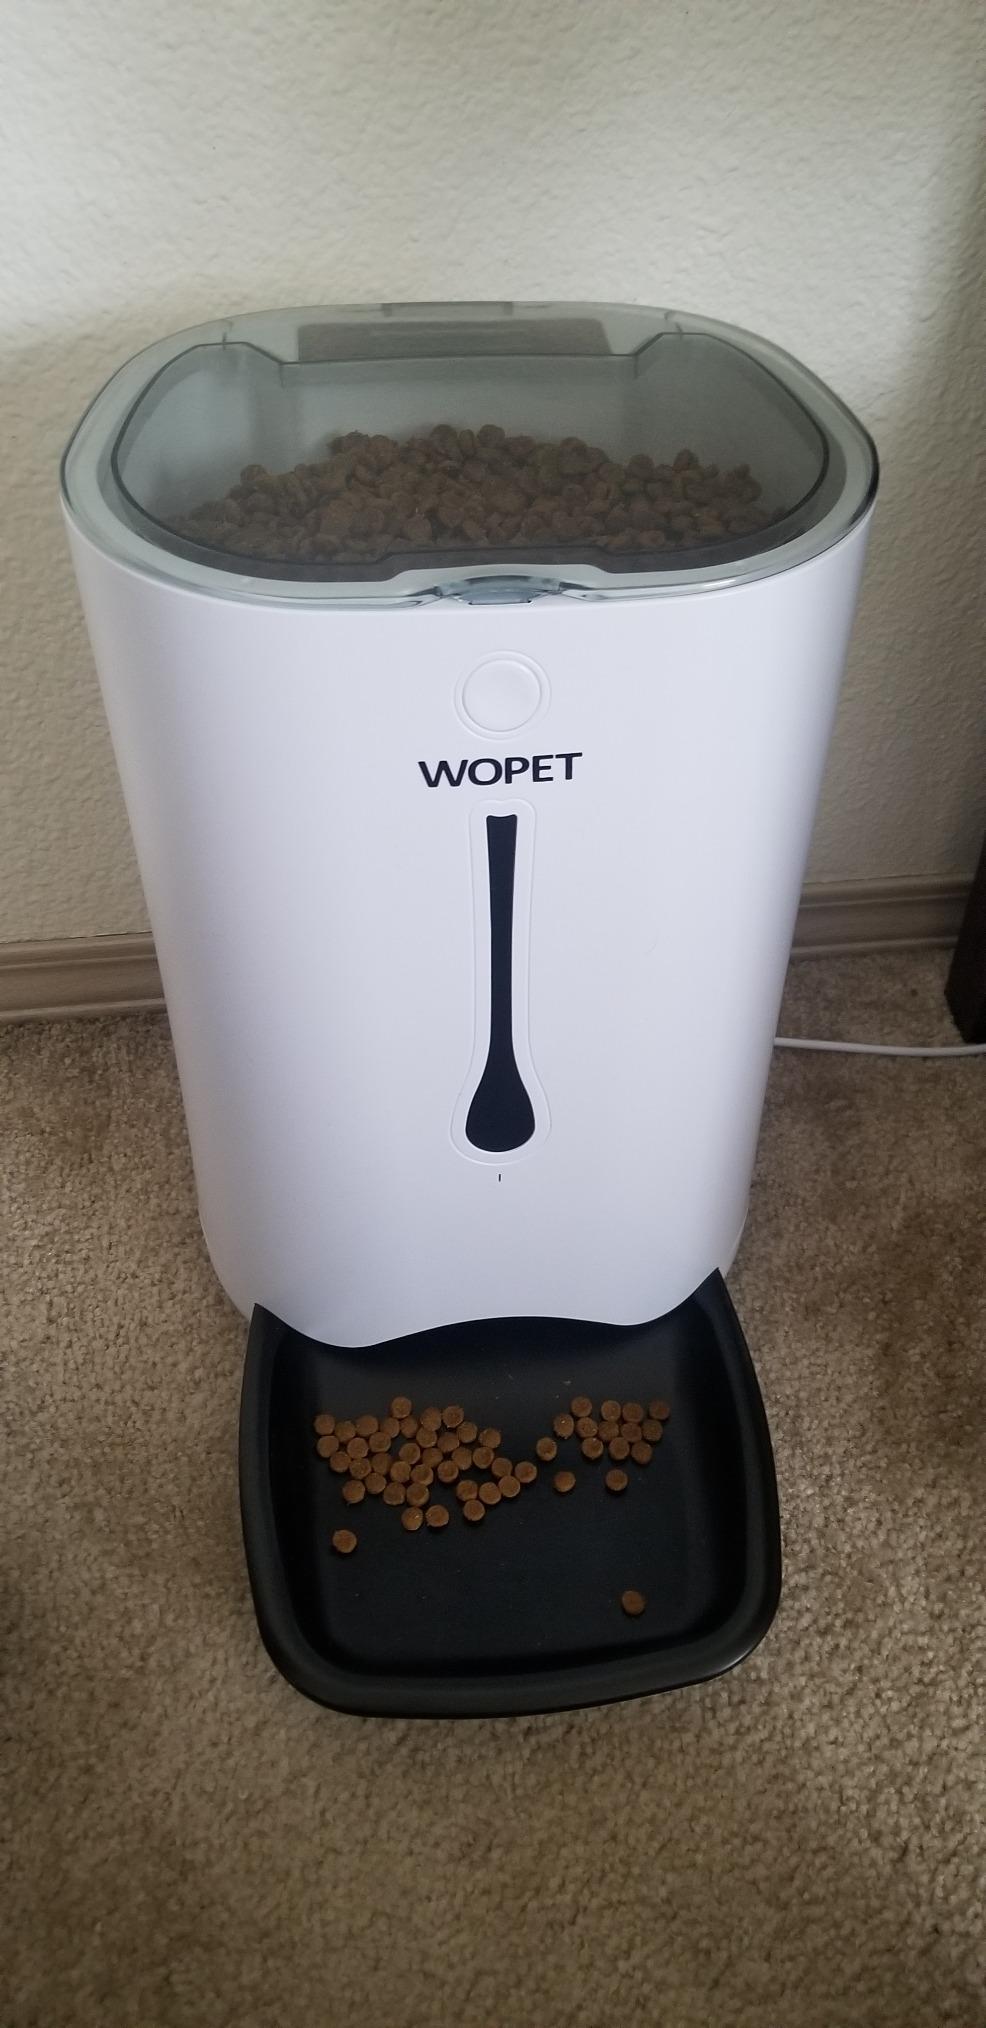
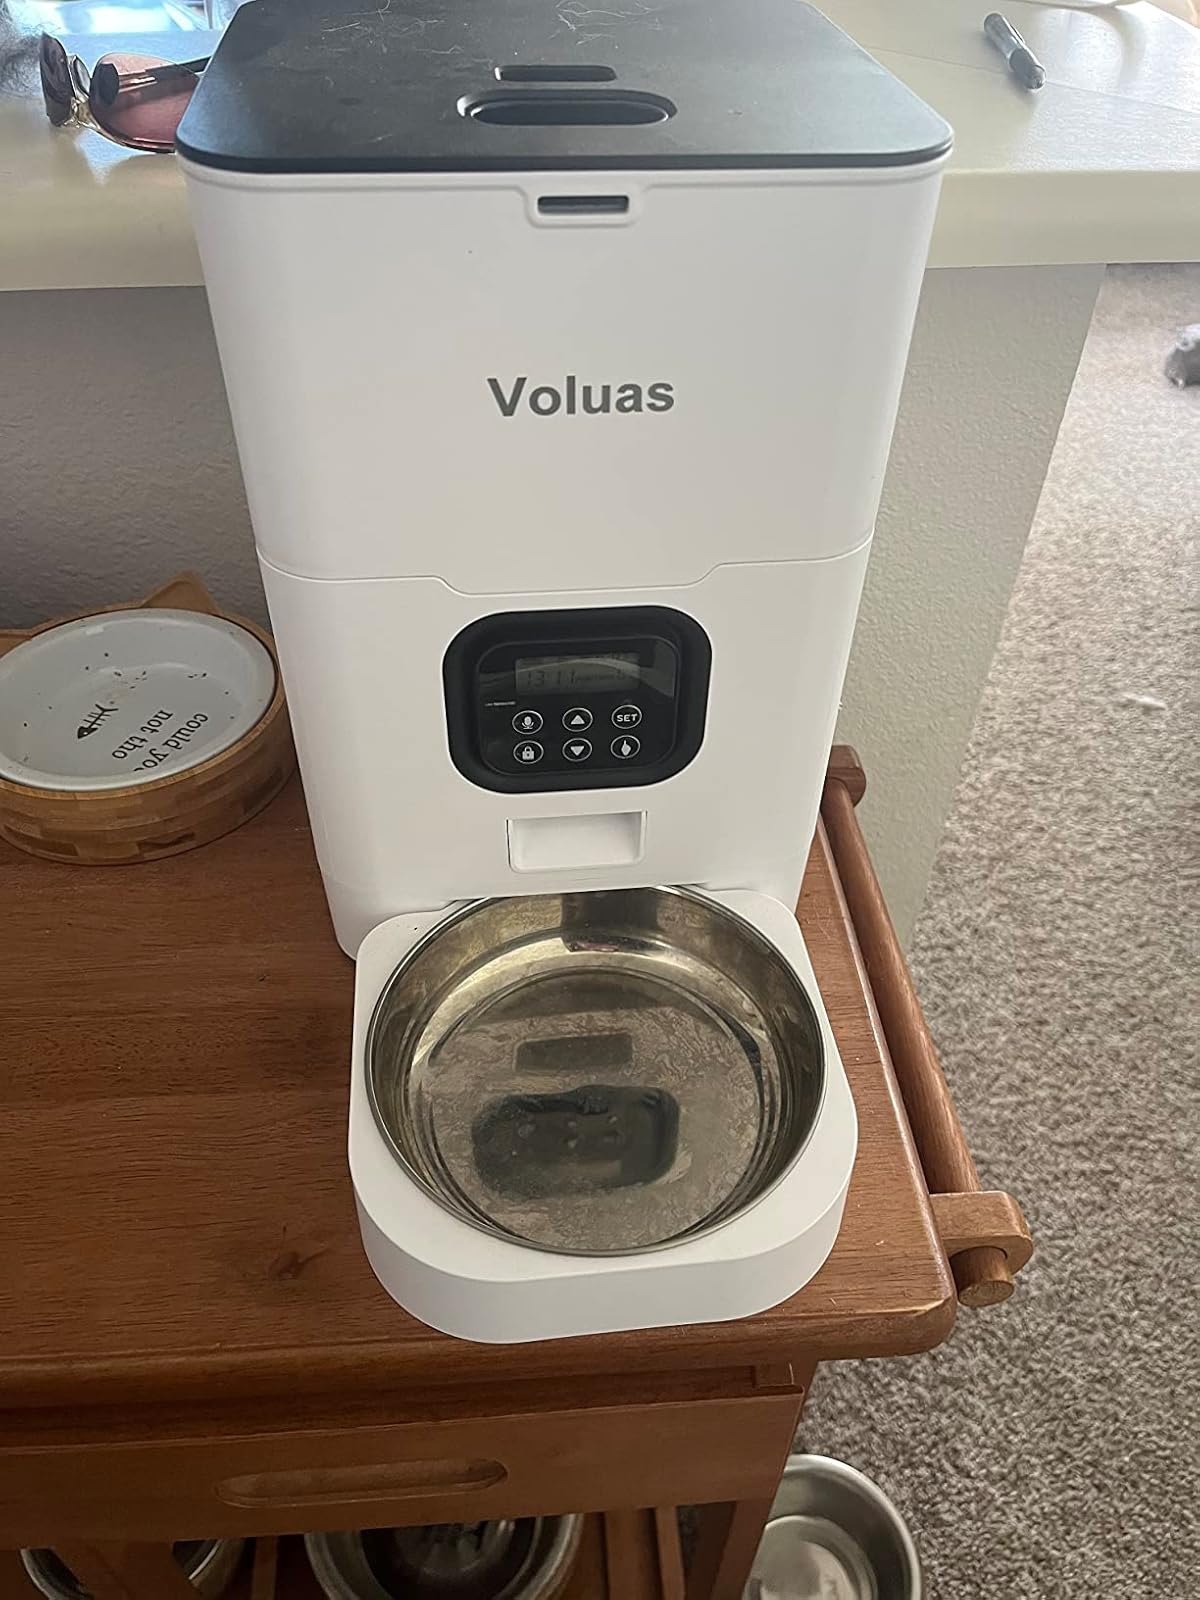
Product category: items_feeder
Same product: no